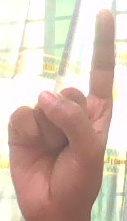
ASL sign: 1